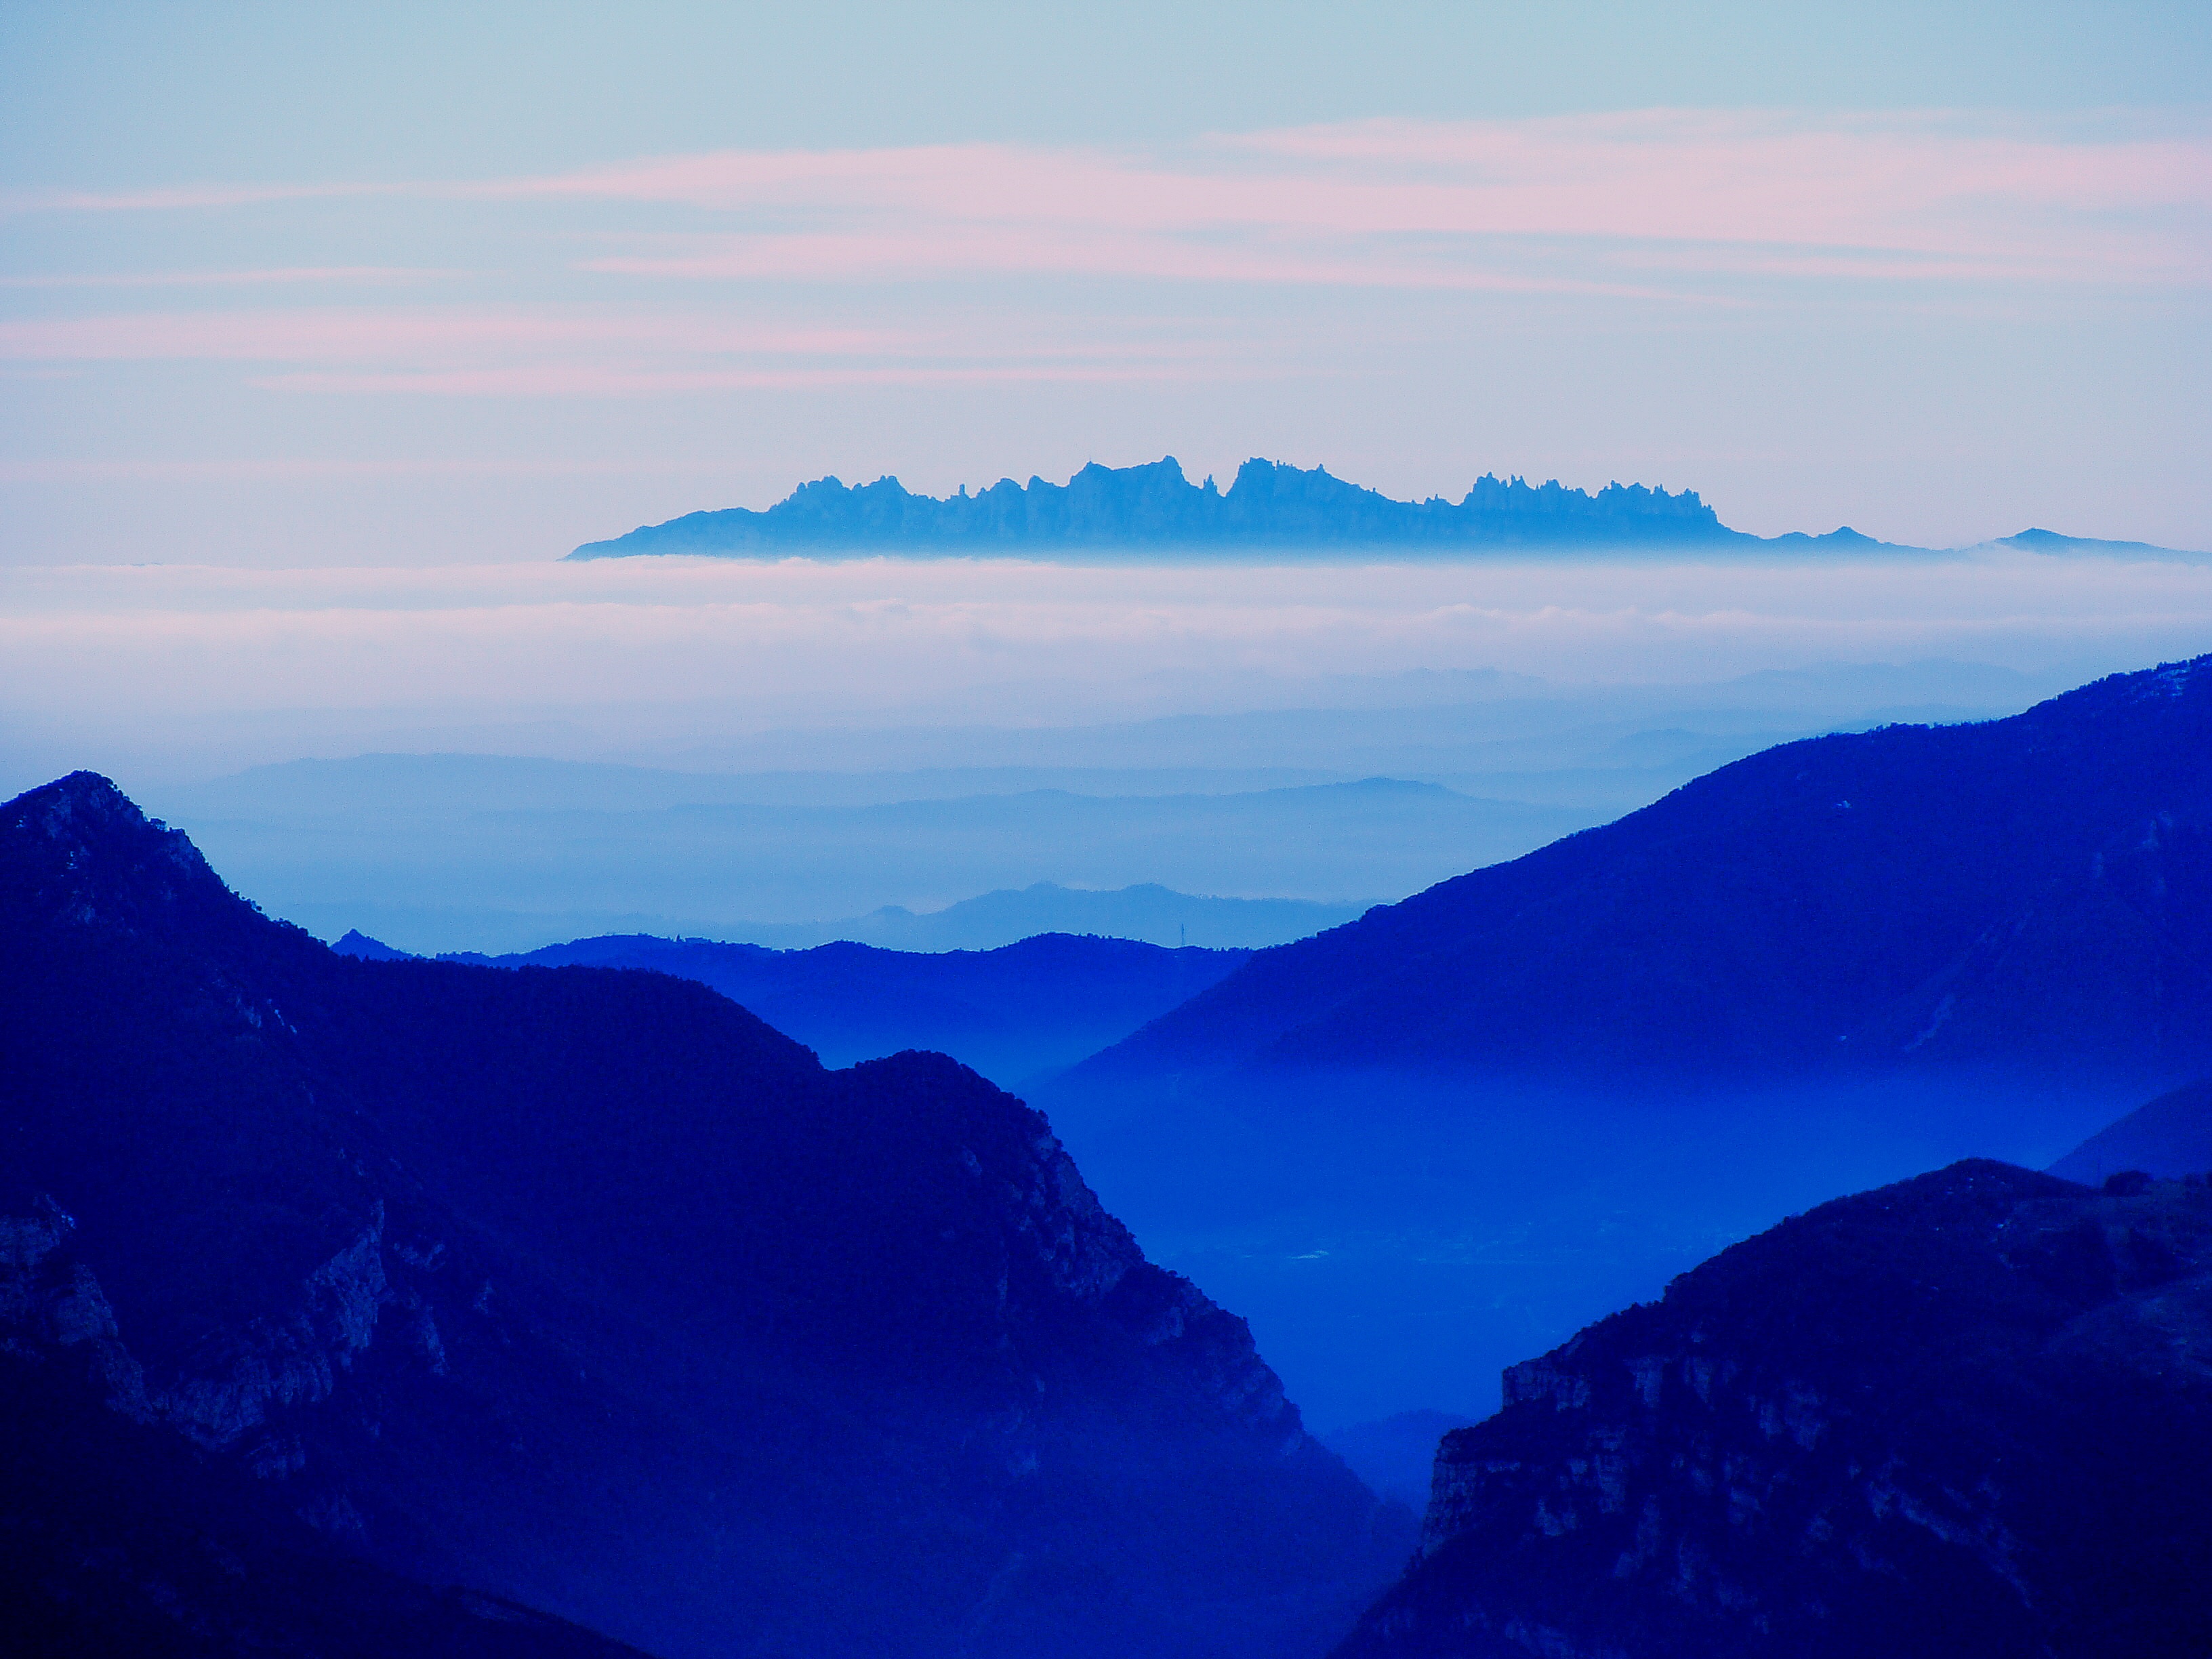
horizon, mountain, cloud, sky, sunrise, morning, hill, dawn, mountain range, dusk, ridge, summit, clouds, mountains, alps, plateau, montserrat, landform, geographical feature, atmospheric phenomenon, mountainous landforms